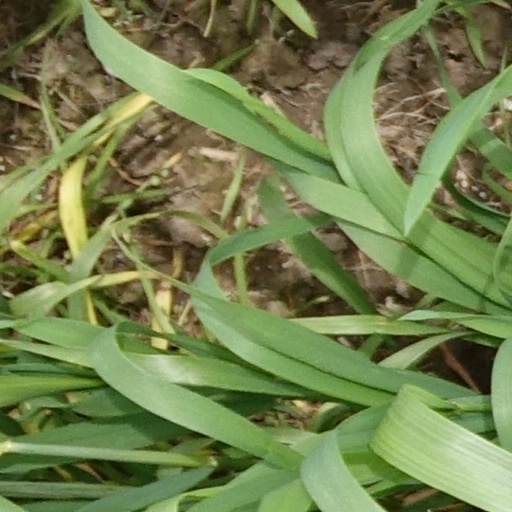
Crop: wheat